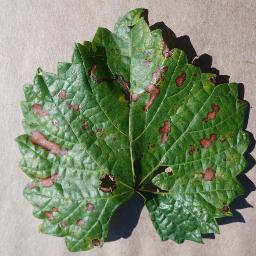
Label: Grape___Esca_(Black_Measles)